Burkhanism

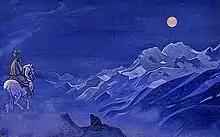
"Oirat – Messenger of the White Burkhan" by Nicholas Roerich

Burkhanism accepts the "three worlds" of Mongolic and Turkic tradition. (These are the upper, middle, and lower worlds—in other words heaven, earth, and the underworld.) However, it rejects worship of traditional deities associated with the underworld. In addition, it imports into worship many figures from Altaian oral epic lore, which were not worshipped in the "shamanic" part of the Altaian religion.